William Birdwood

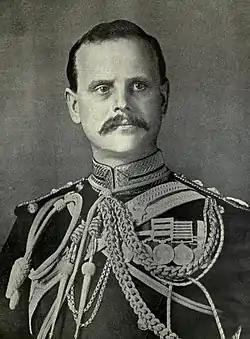
W. R. Birdwood

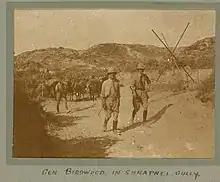
General Birdwood in Shrapnel Gully, Gallipoli, sometime in 1915 MS10484/PHO1 State Library Victoria (Australia)

Birdwood took effective command of the First Australian Imperial Force in May 1915 while still commanding Allied troops on the ground at Gallipoli. He launched a major attack on Ottoman positions in August 1915 (the Battle of Sari Bair) but failed to dislodge them from the peninsula. Notwithstanding this, Birdwood was the only corps commander opposed to abandoning Gallipoli. He was promoted to the permanent rank of lieutenant-general on 28 October 1915 and given command of the newly formed Dardanelles Army: the one outstanding success of the campaign was the evacuation led by Birdwood, which took place in December 1915 and January 1916, when the entire force was withdrawn before any Ottoman reaction.